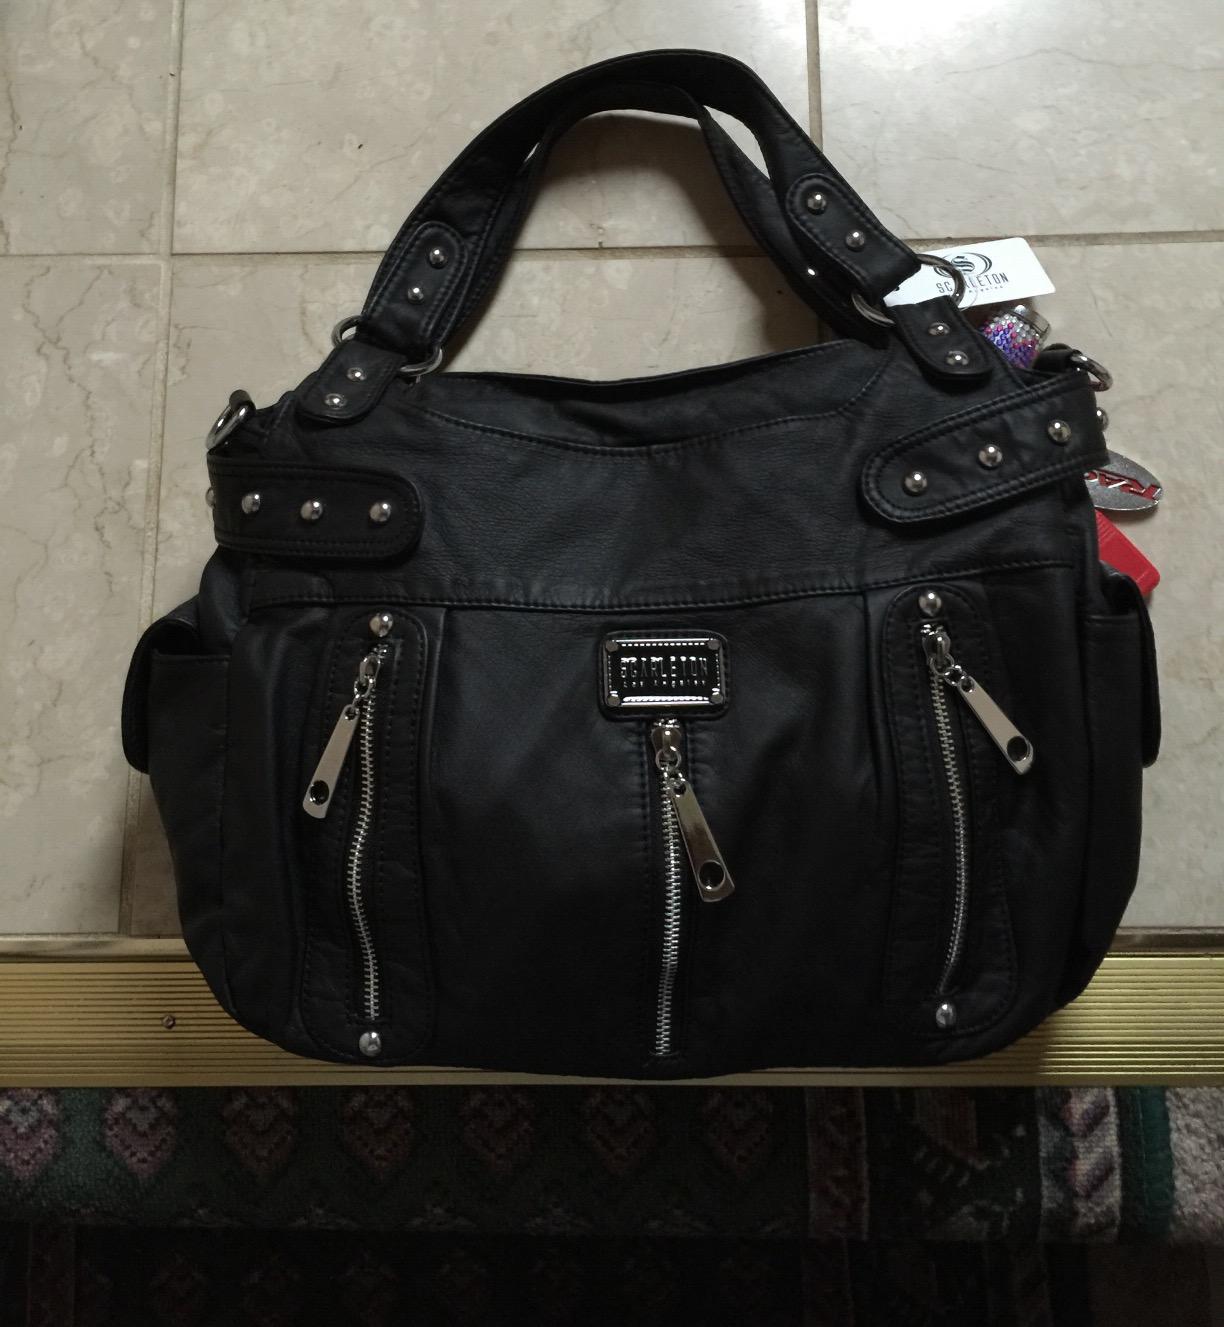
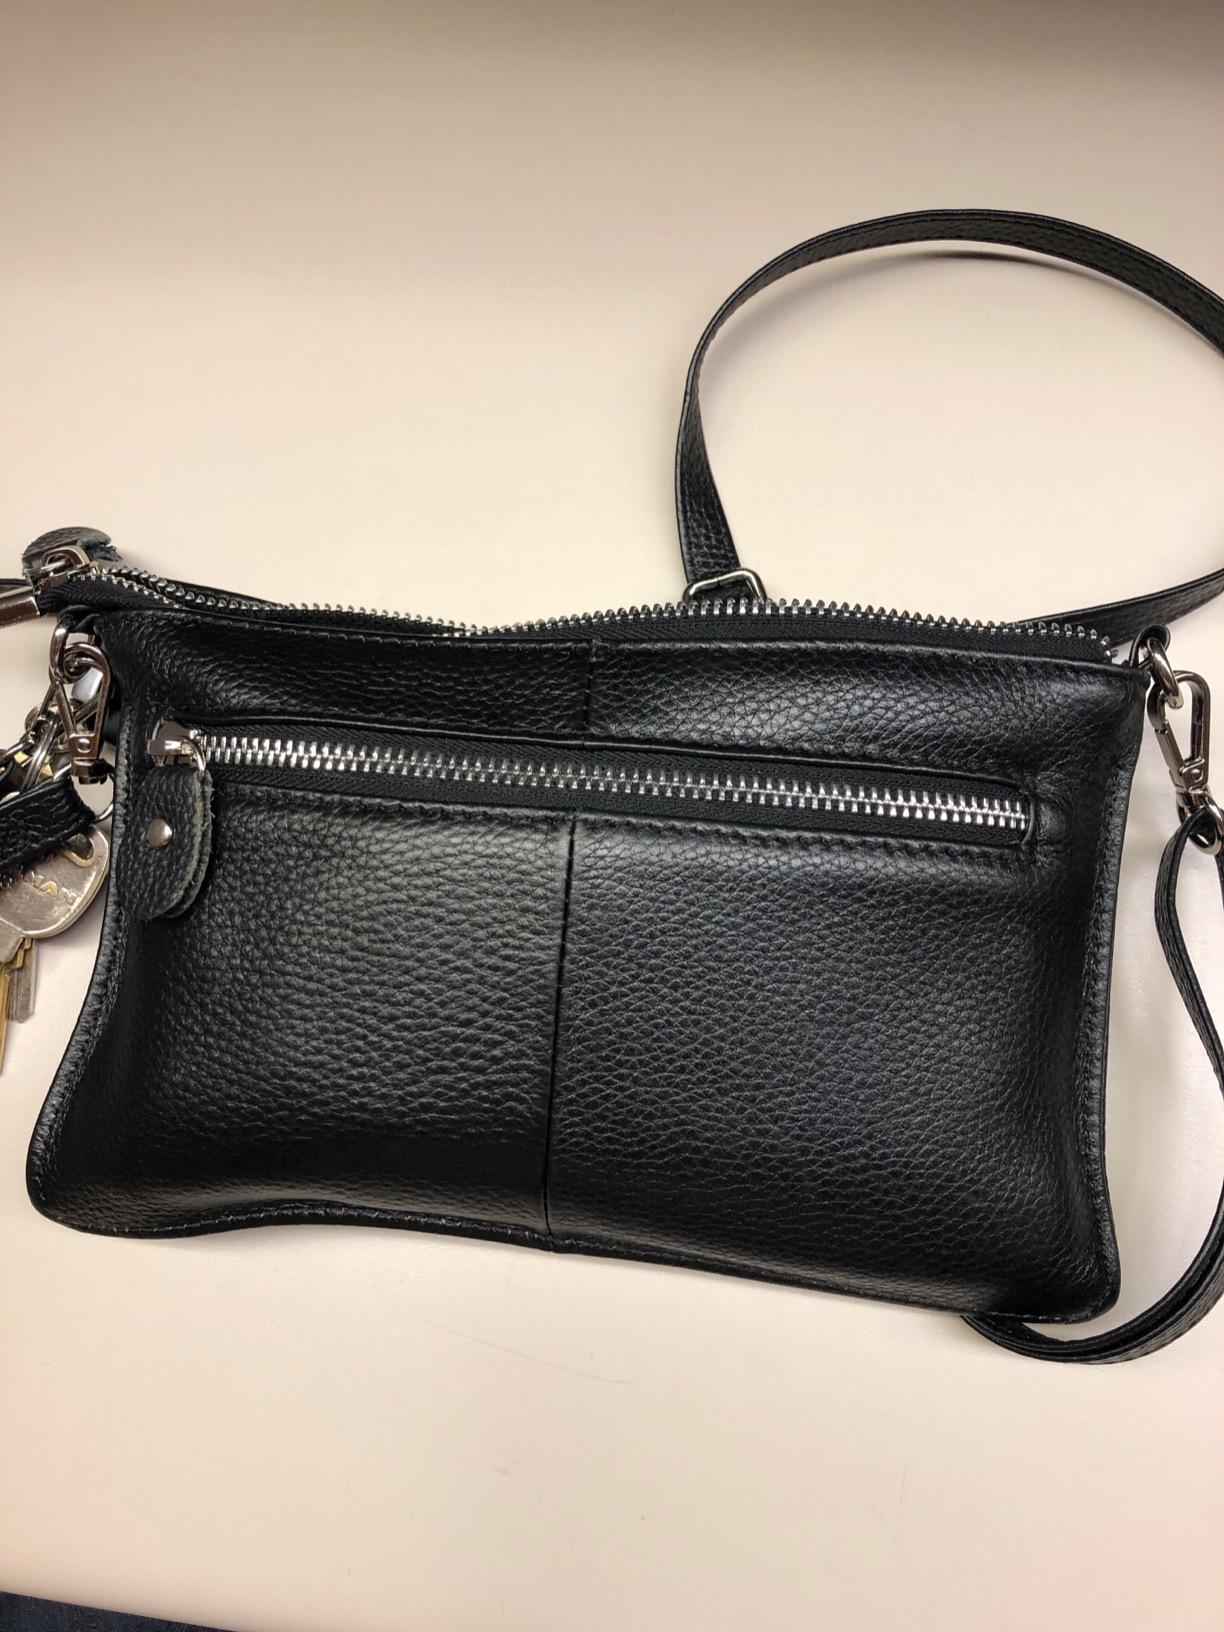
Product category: accessories_handbag
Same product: no